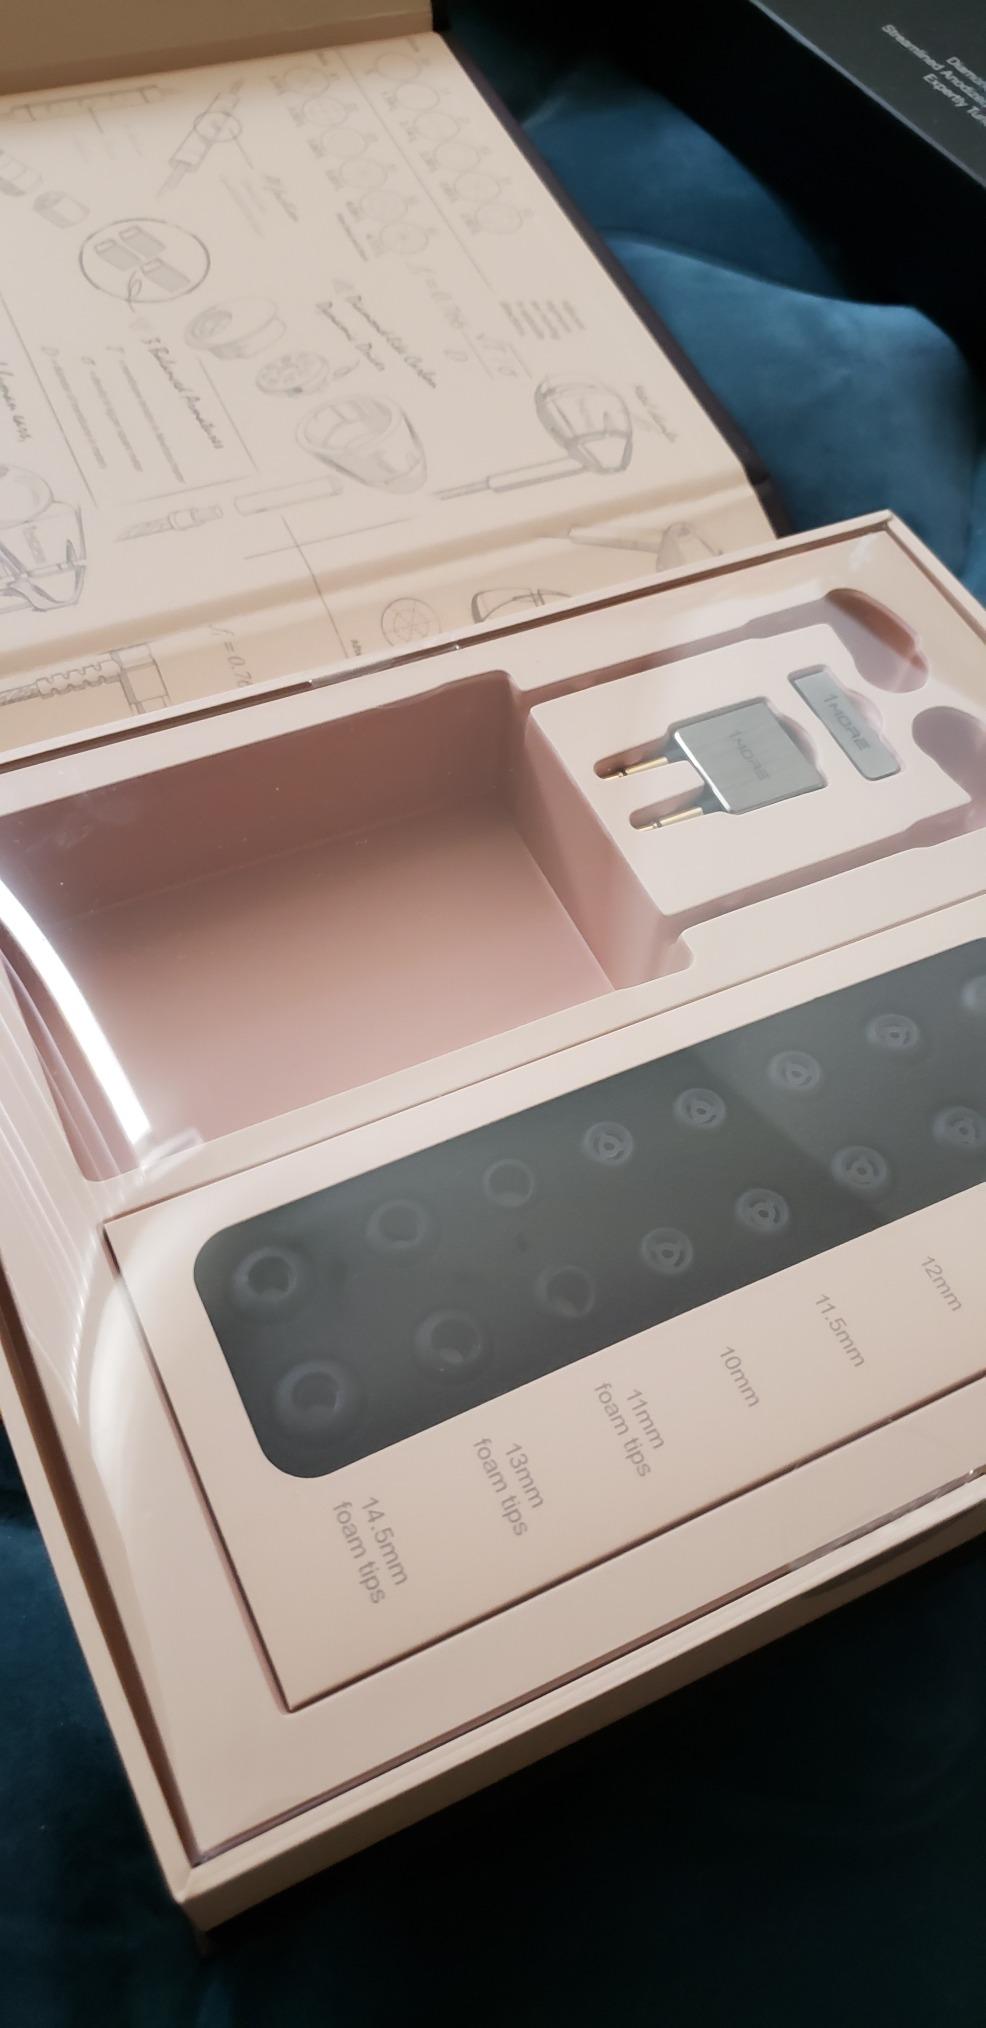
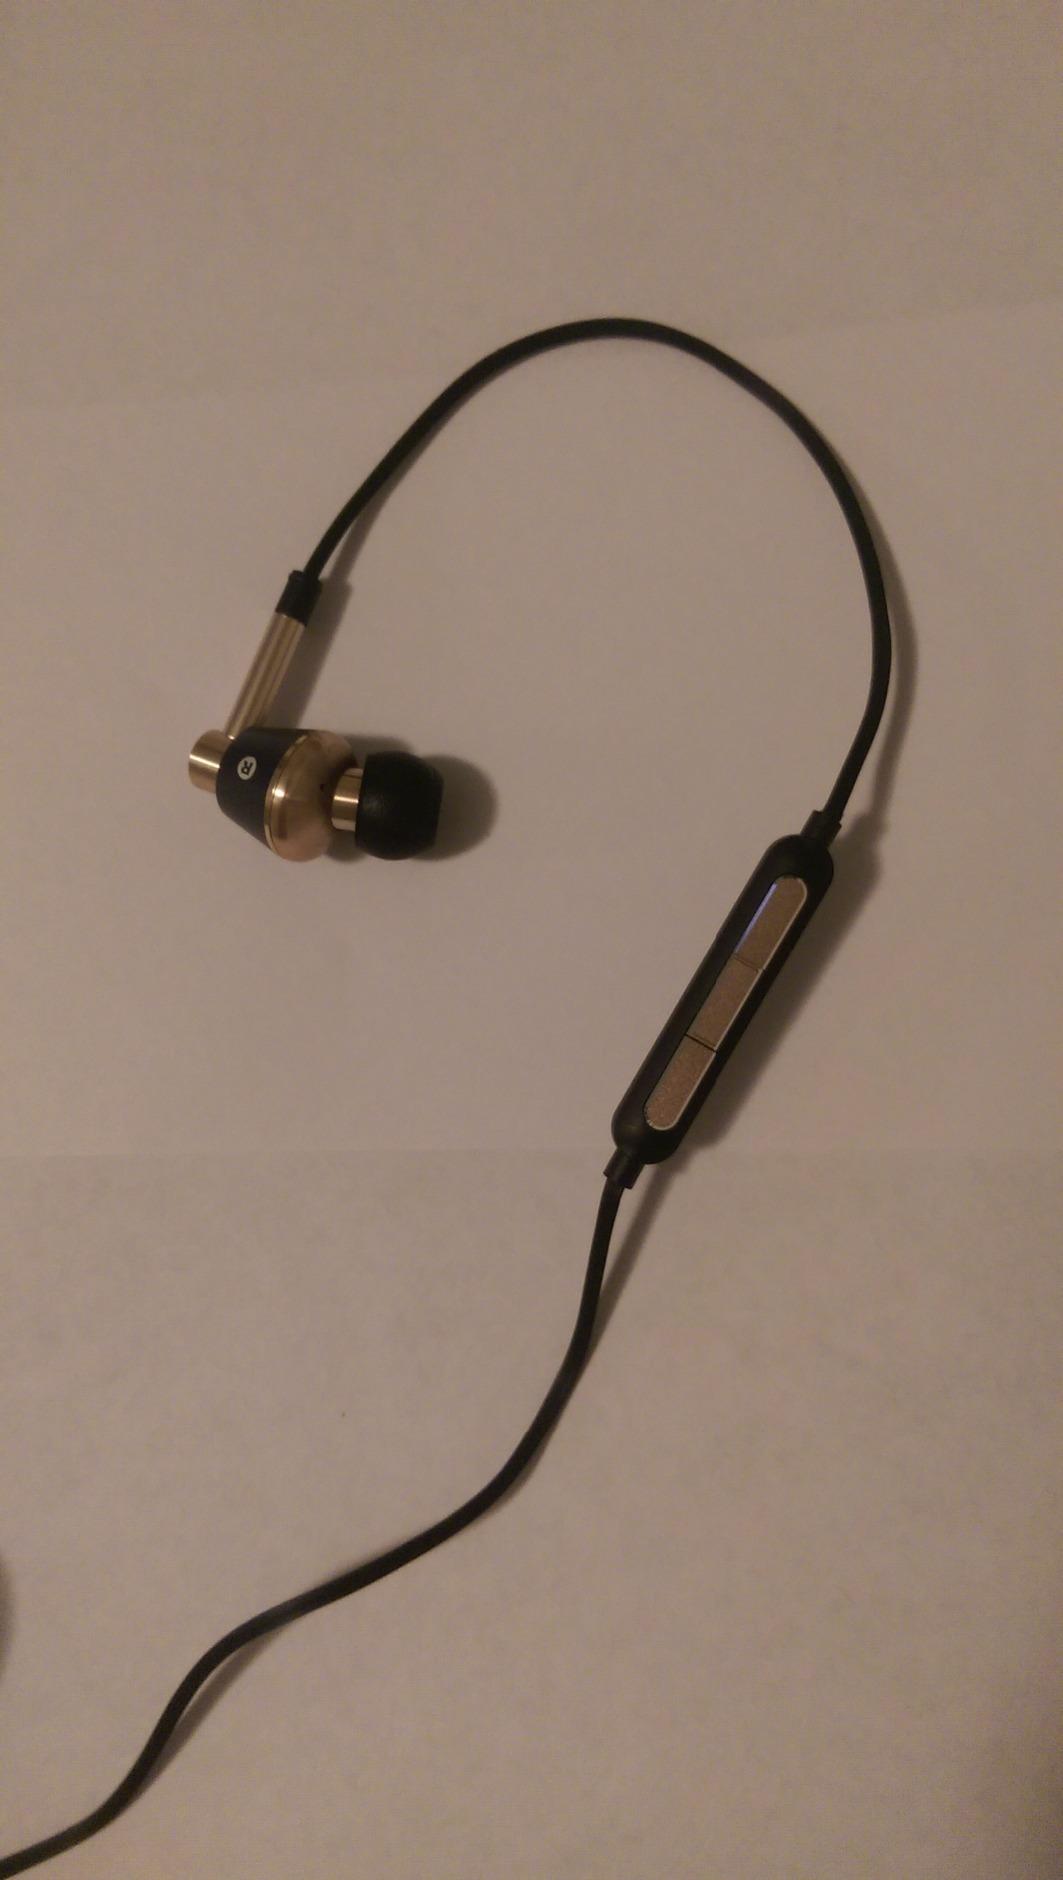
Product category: headphones
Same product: no